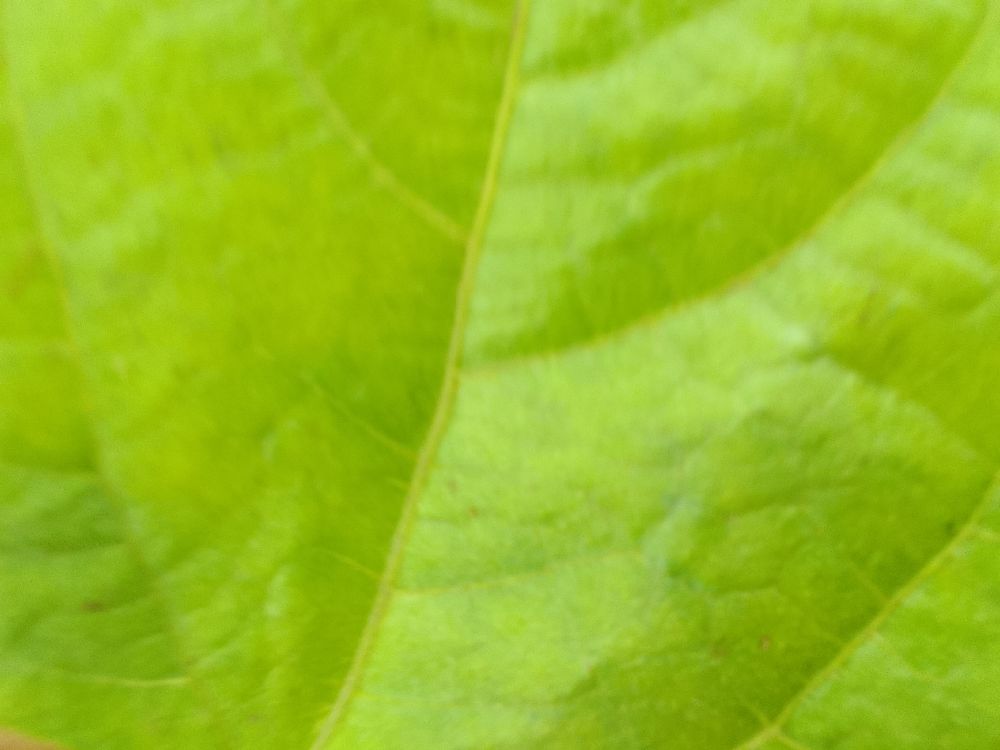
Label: healthy